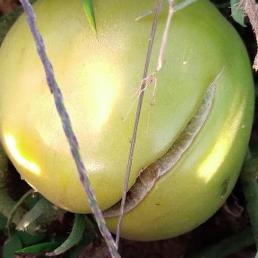
Crop: Tomato
Condition: excess-nitrogen-d